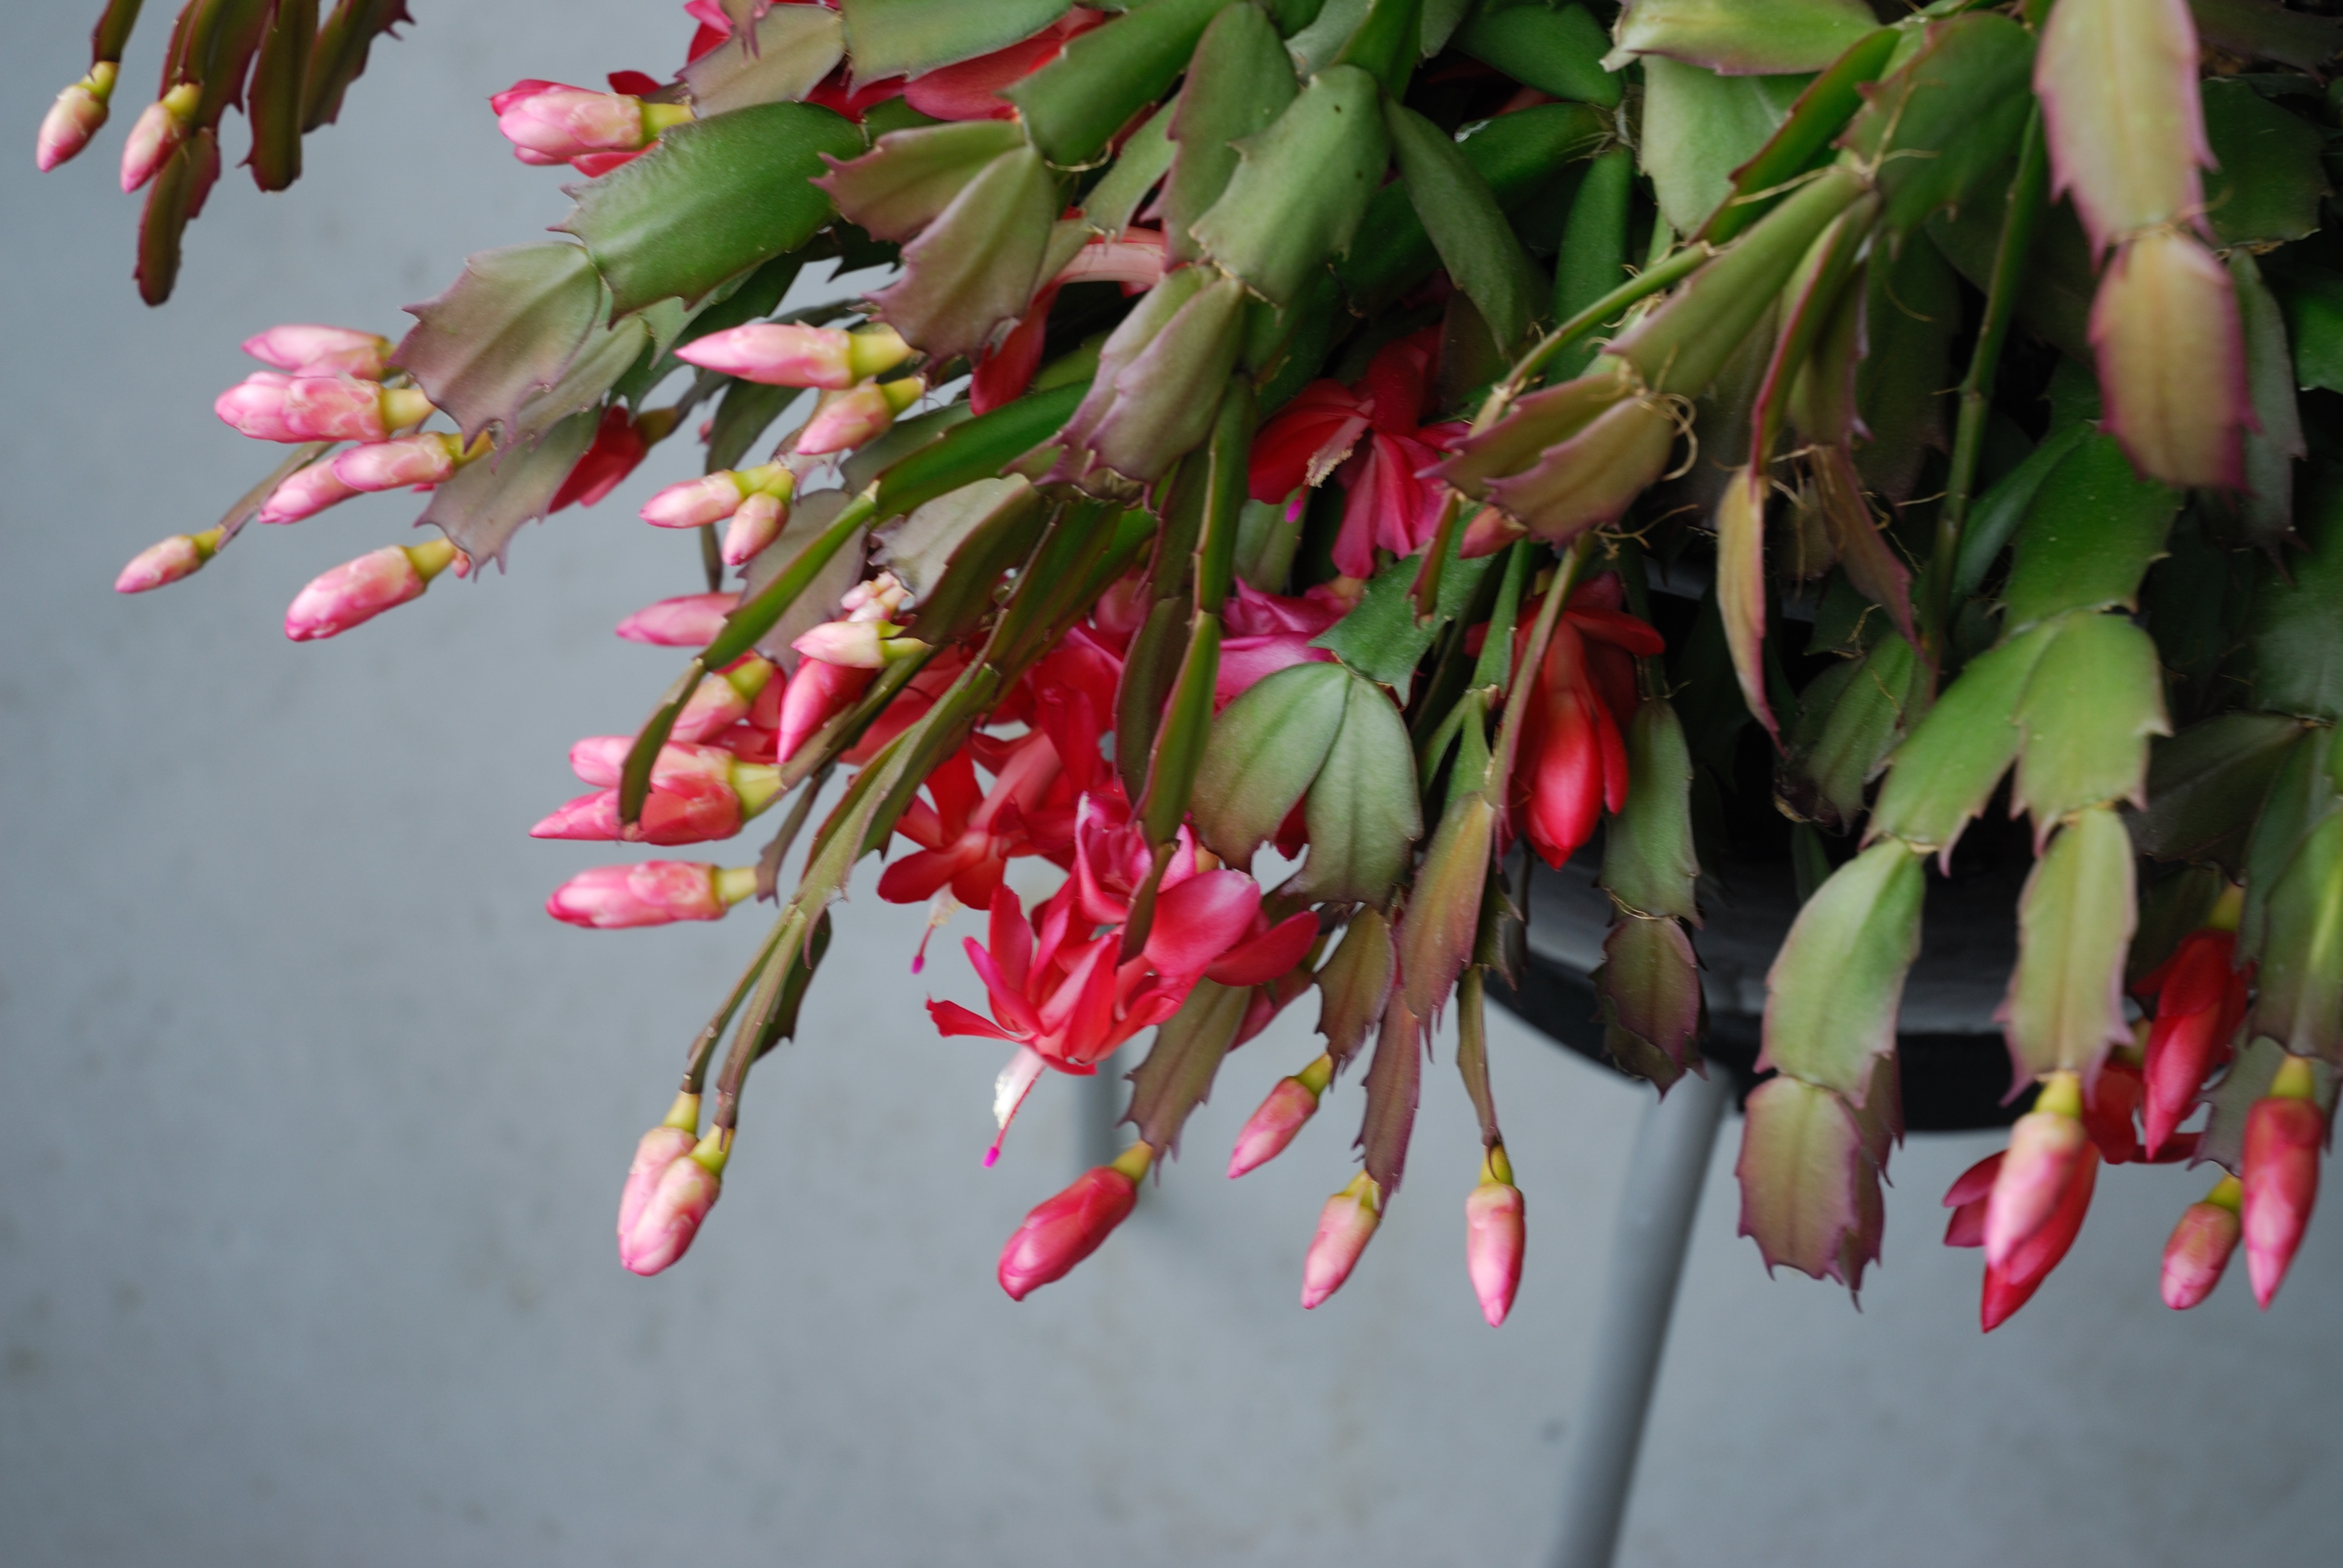
tree, branch, blossom, plant, fruit, leaf, flower, food, produce, botany, flora, shrub, fuchsia, flowering plant, woody plant, land plant